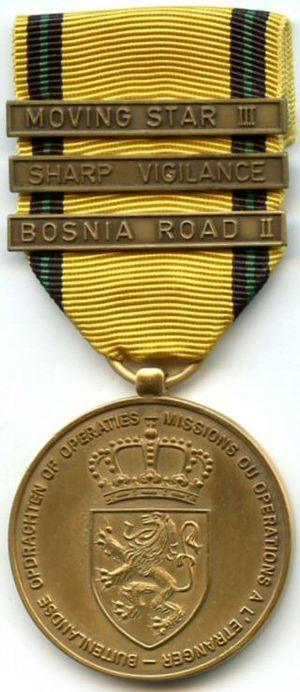
Médaille commémorative pour opérations à l'étranger (Belgique)
La Médaille commémorative pour missions ou opérations à l'étranger, est une décoration militaire belge. Elle fut instituée le 13 avril septembre 1993 et est décernée aux soldats et aux membres civils des forces armées belges qui ont participé à une opération à l'extérieur du territoire belge.